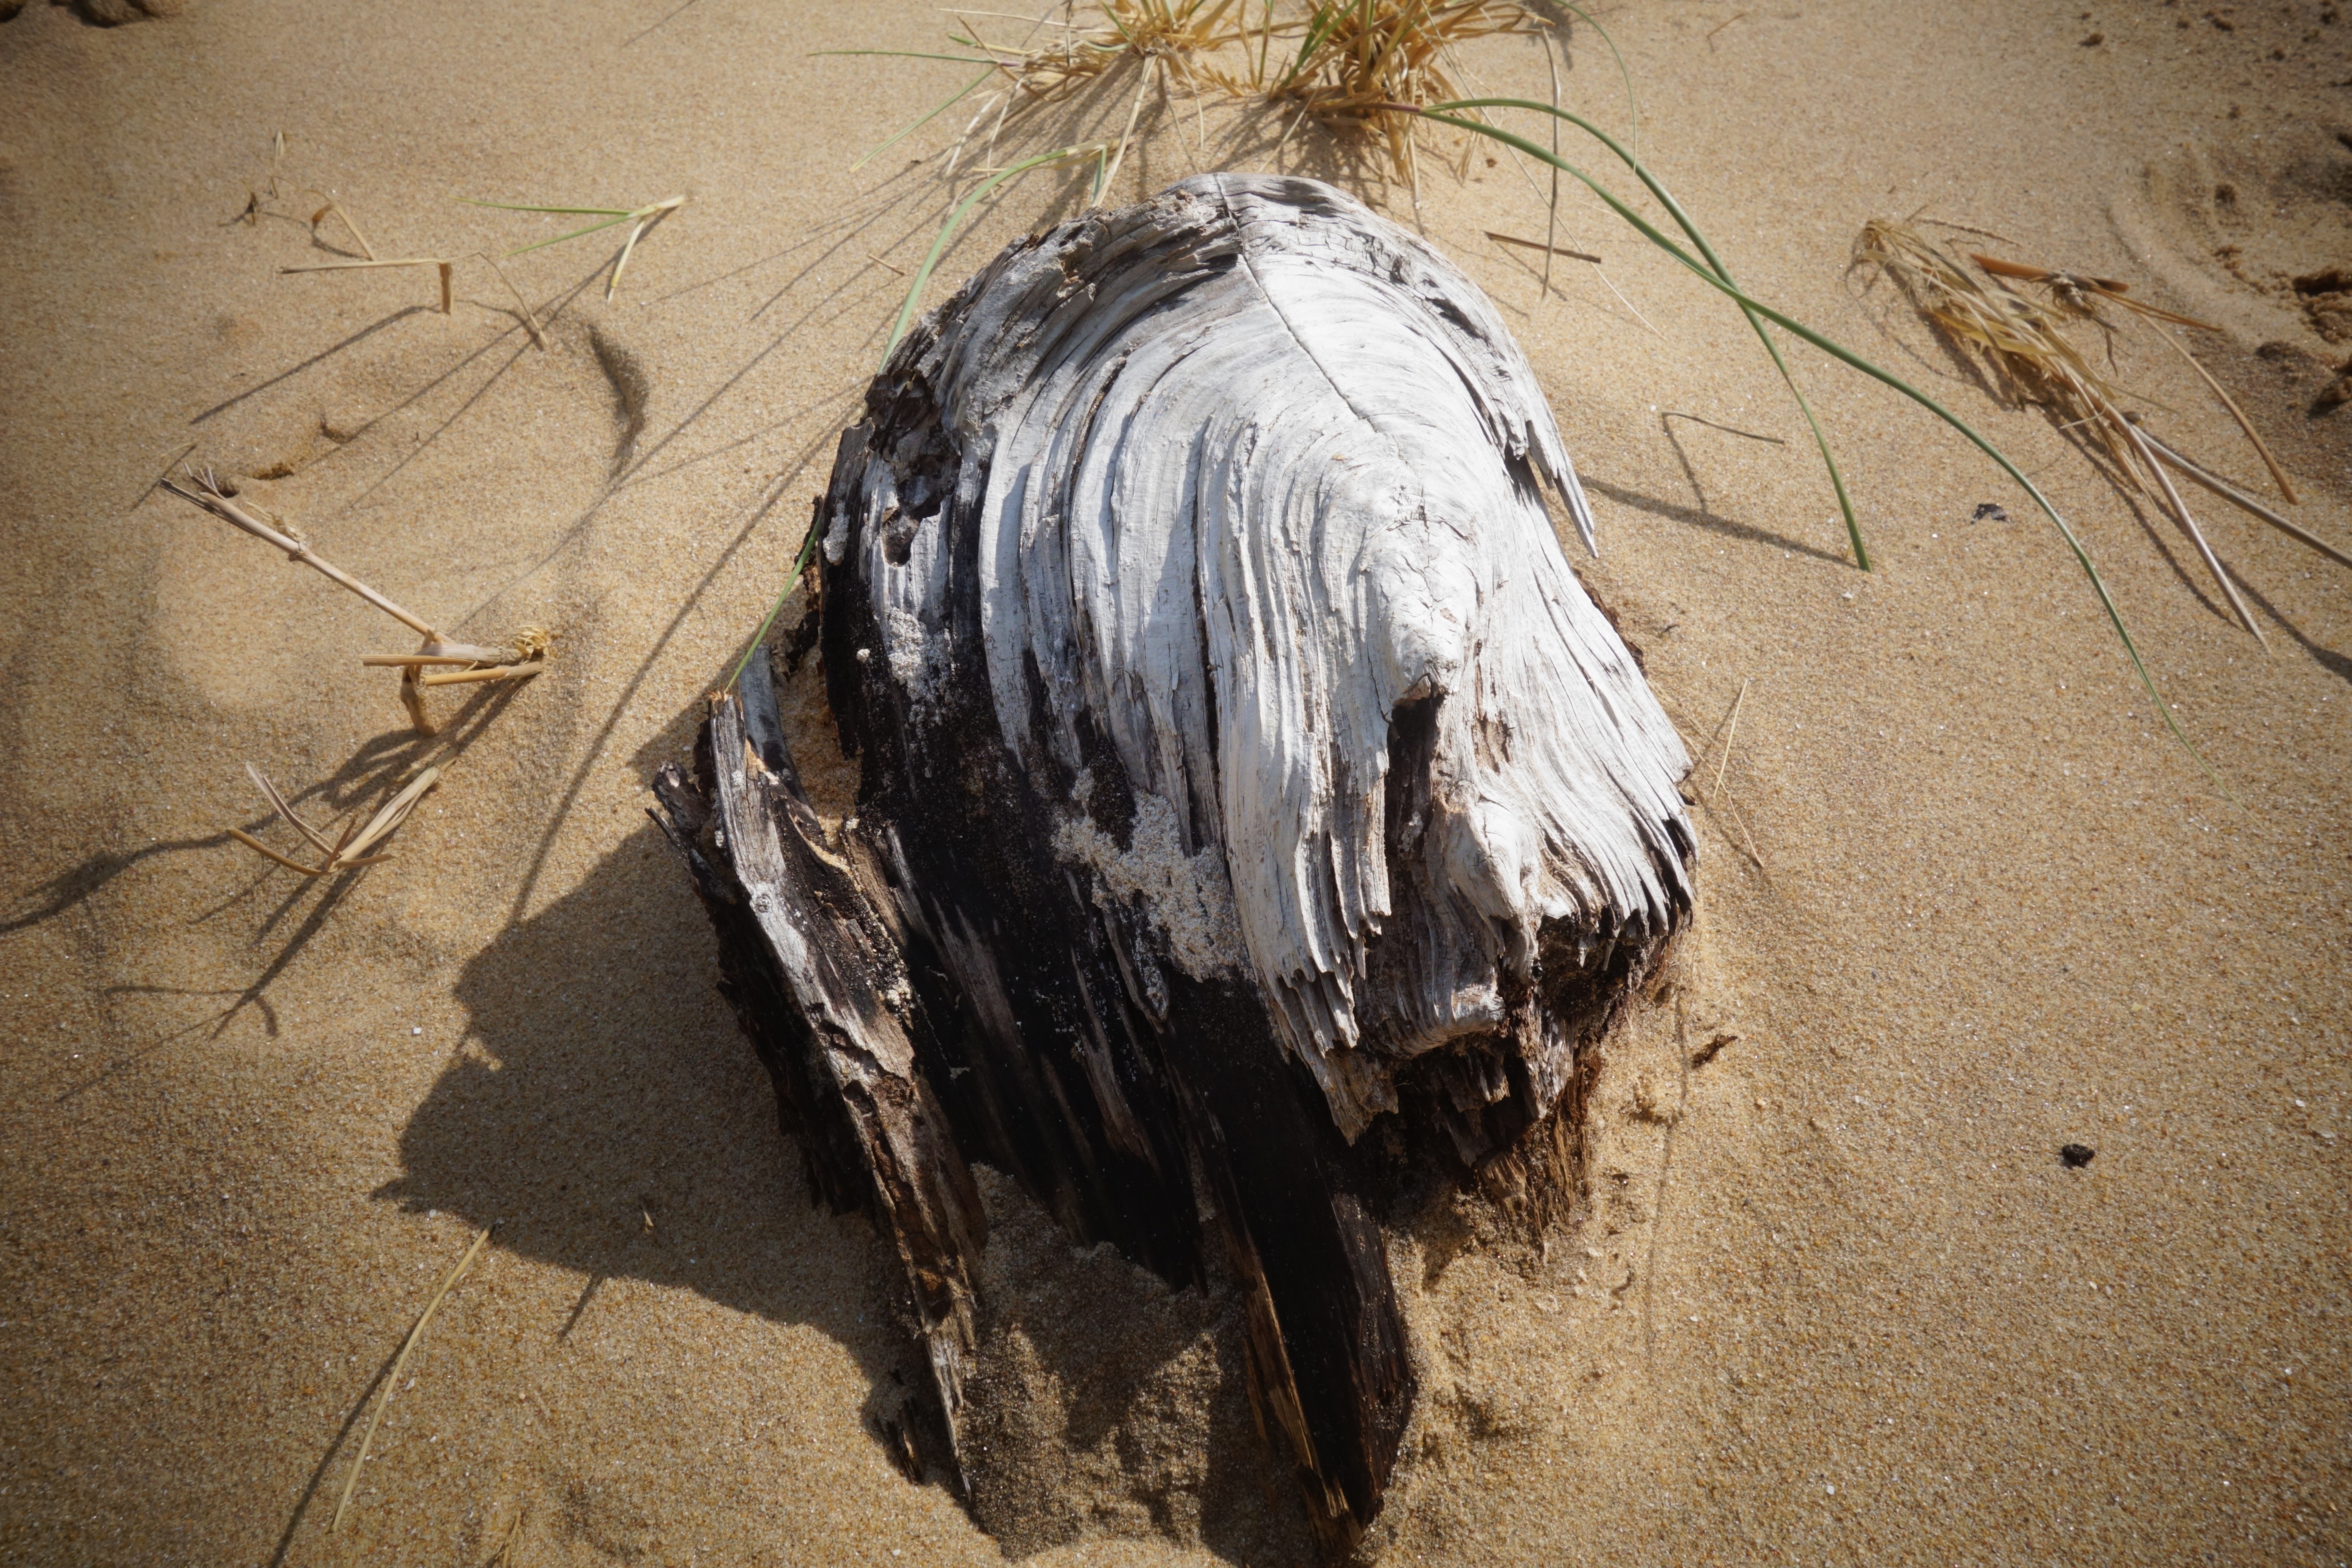
beach, driftwood, sand, ocean, wood, art